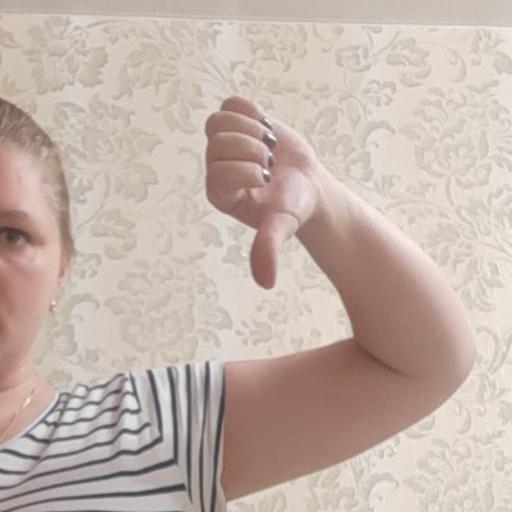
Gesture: dislike